Laura J. Richardson

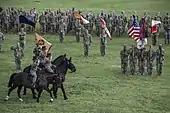
Richardson, incoming CG of ARNORTH, troops the line at a change of command ceremony, Fort Sam Houston, 8 July 2019

In June 2017, Richardson was promoted to lieutenant general and appointed deputy commander of United States Army Forces Command (FORSCOM), replacing Lieutenant General Patrick J. Donahue II, who was retiring. She was appointed by FORSCOM commander General Robert B. Abrams who said the decision took "less than a second". This was despite never having worked with Richardson; Abrams said "I know her reputation. I’ve seen her work... She’s the exact right leader at the exact right time". Her appointment was confirmed by the U.S. Senate and she became the first woman to hold the position officially (Major General Jody J. Daniels had acted as deputy for the week prior to Richardson's appointment). FORSCOM is the largest command in the U.S. Army, representing 770,000 soldiers and civilians including 200,000 regular army soldiers stationed in the United States and the entire National Guard and Army Reserve. In October 2018, Abrams left FORSCOM for a new assignment, and Richardson was named acting commander, the first woman to head the organization. In announcing the appointment, Army Chief of Staff Mark Milley indicated that Richardson could expect to be the acting commander for several months, and was being considered for permanent assignment to the post. She continued to serve as acting commander until General Michael X. Garrett assumed command in March 2019.